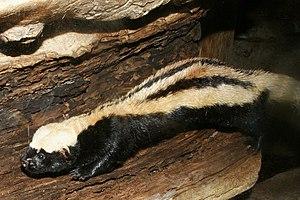
La zorille à nuque blanche ou Poecilogale est une espèce de petit carnivore de la famille des Mustélidés. C'est la seule espèce du genre Poecilogale.
Les Mustélidés, du latin mustela signifiant belette, sont une famille de mammifères caniformes de l'ordre des Carnivora. Ce sont des prédateurs, de taille variée, avec un corps allongé et des pattes courtes. Ils possèdent des glandes sécrétrices développées qui peuvent dégager une odeur musquée en cas d'attaque. Divisée en plusieurs sous-familles, la famille des Mustélidés comprend 55 espèces réparties en une vingtaine de genres ; elle est proche de la famille des Méphitidés.
Zorille est un nom vernaculaire ambigu en français, pouvant désigner quatre espèces différentes de mammifères mustélidés. Ce nom vernaculaire de genre féminin est aussi à la base de plusieurs noms normalisés ou de noms vulgaires créés pour la nomenclature scientifique en français.